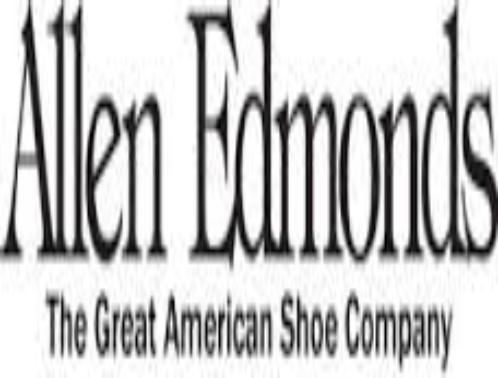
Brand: Allen Edmonds
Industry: Clothes